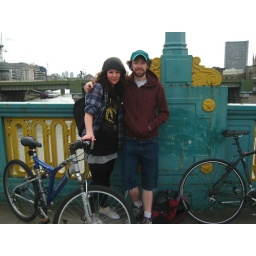
Photo on a bridge across the Thames on the way to waterloo for our wholesome bike ride in the country